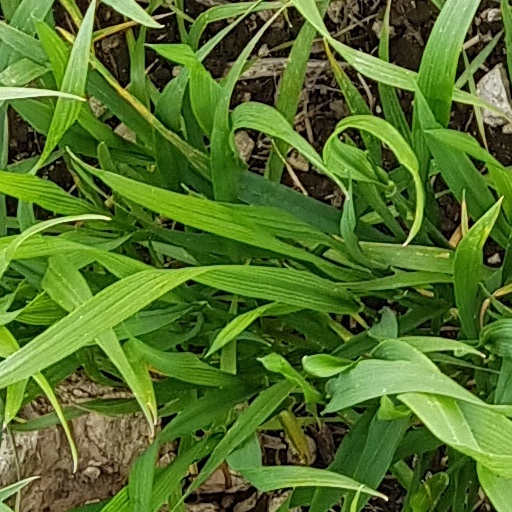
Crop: wheat